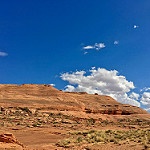
Label: glacier